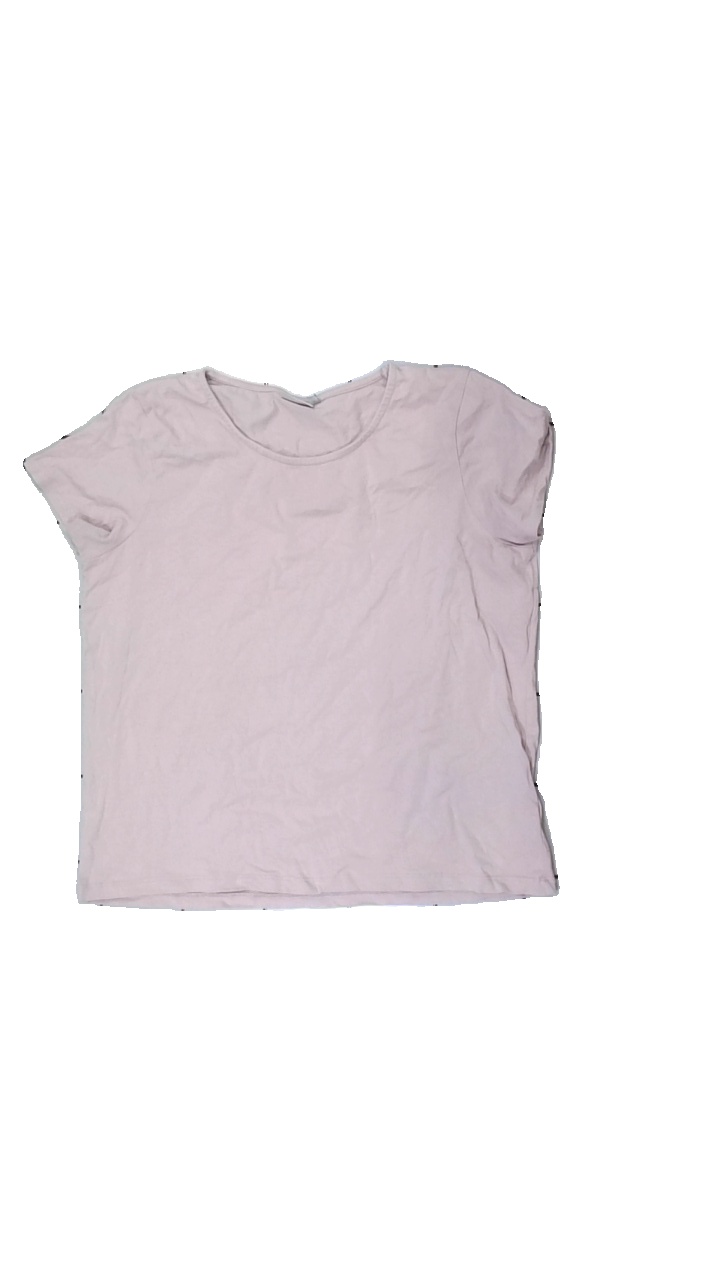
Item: T-shirt (Ladies)
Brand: Isolde
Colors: Pink
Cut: Regular, C-collar
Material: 100% cotton
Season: All
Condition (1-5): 3
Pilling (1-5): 3
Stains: Major
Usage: Export
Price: <50